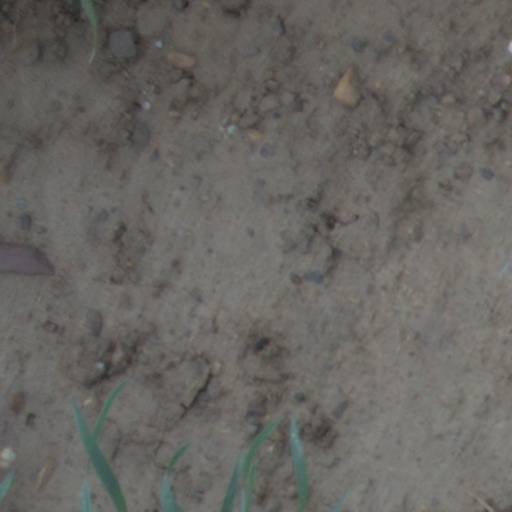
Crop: wheat